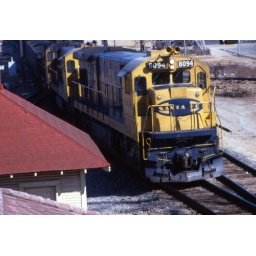
AT&amp;amp;SF Coal train crossing Mo-Pac, BRI diamond at tower A12 in Dallas, Texas